Second Assault of Dellys

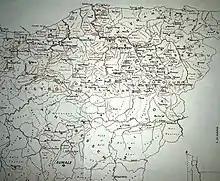
Igawawen tribes of Kabylia.

This is how this great French Army expedition against Kabylia ended on 27 May 1844, and which despite the human losses that followed, was in fact only a French military reconnaissance in hostile territory.